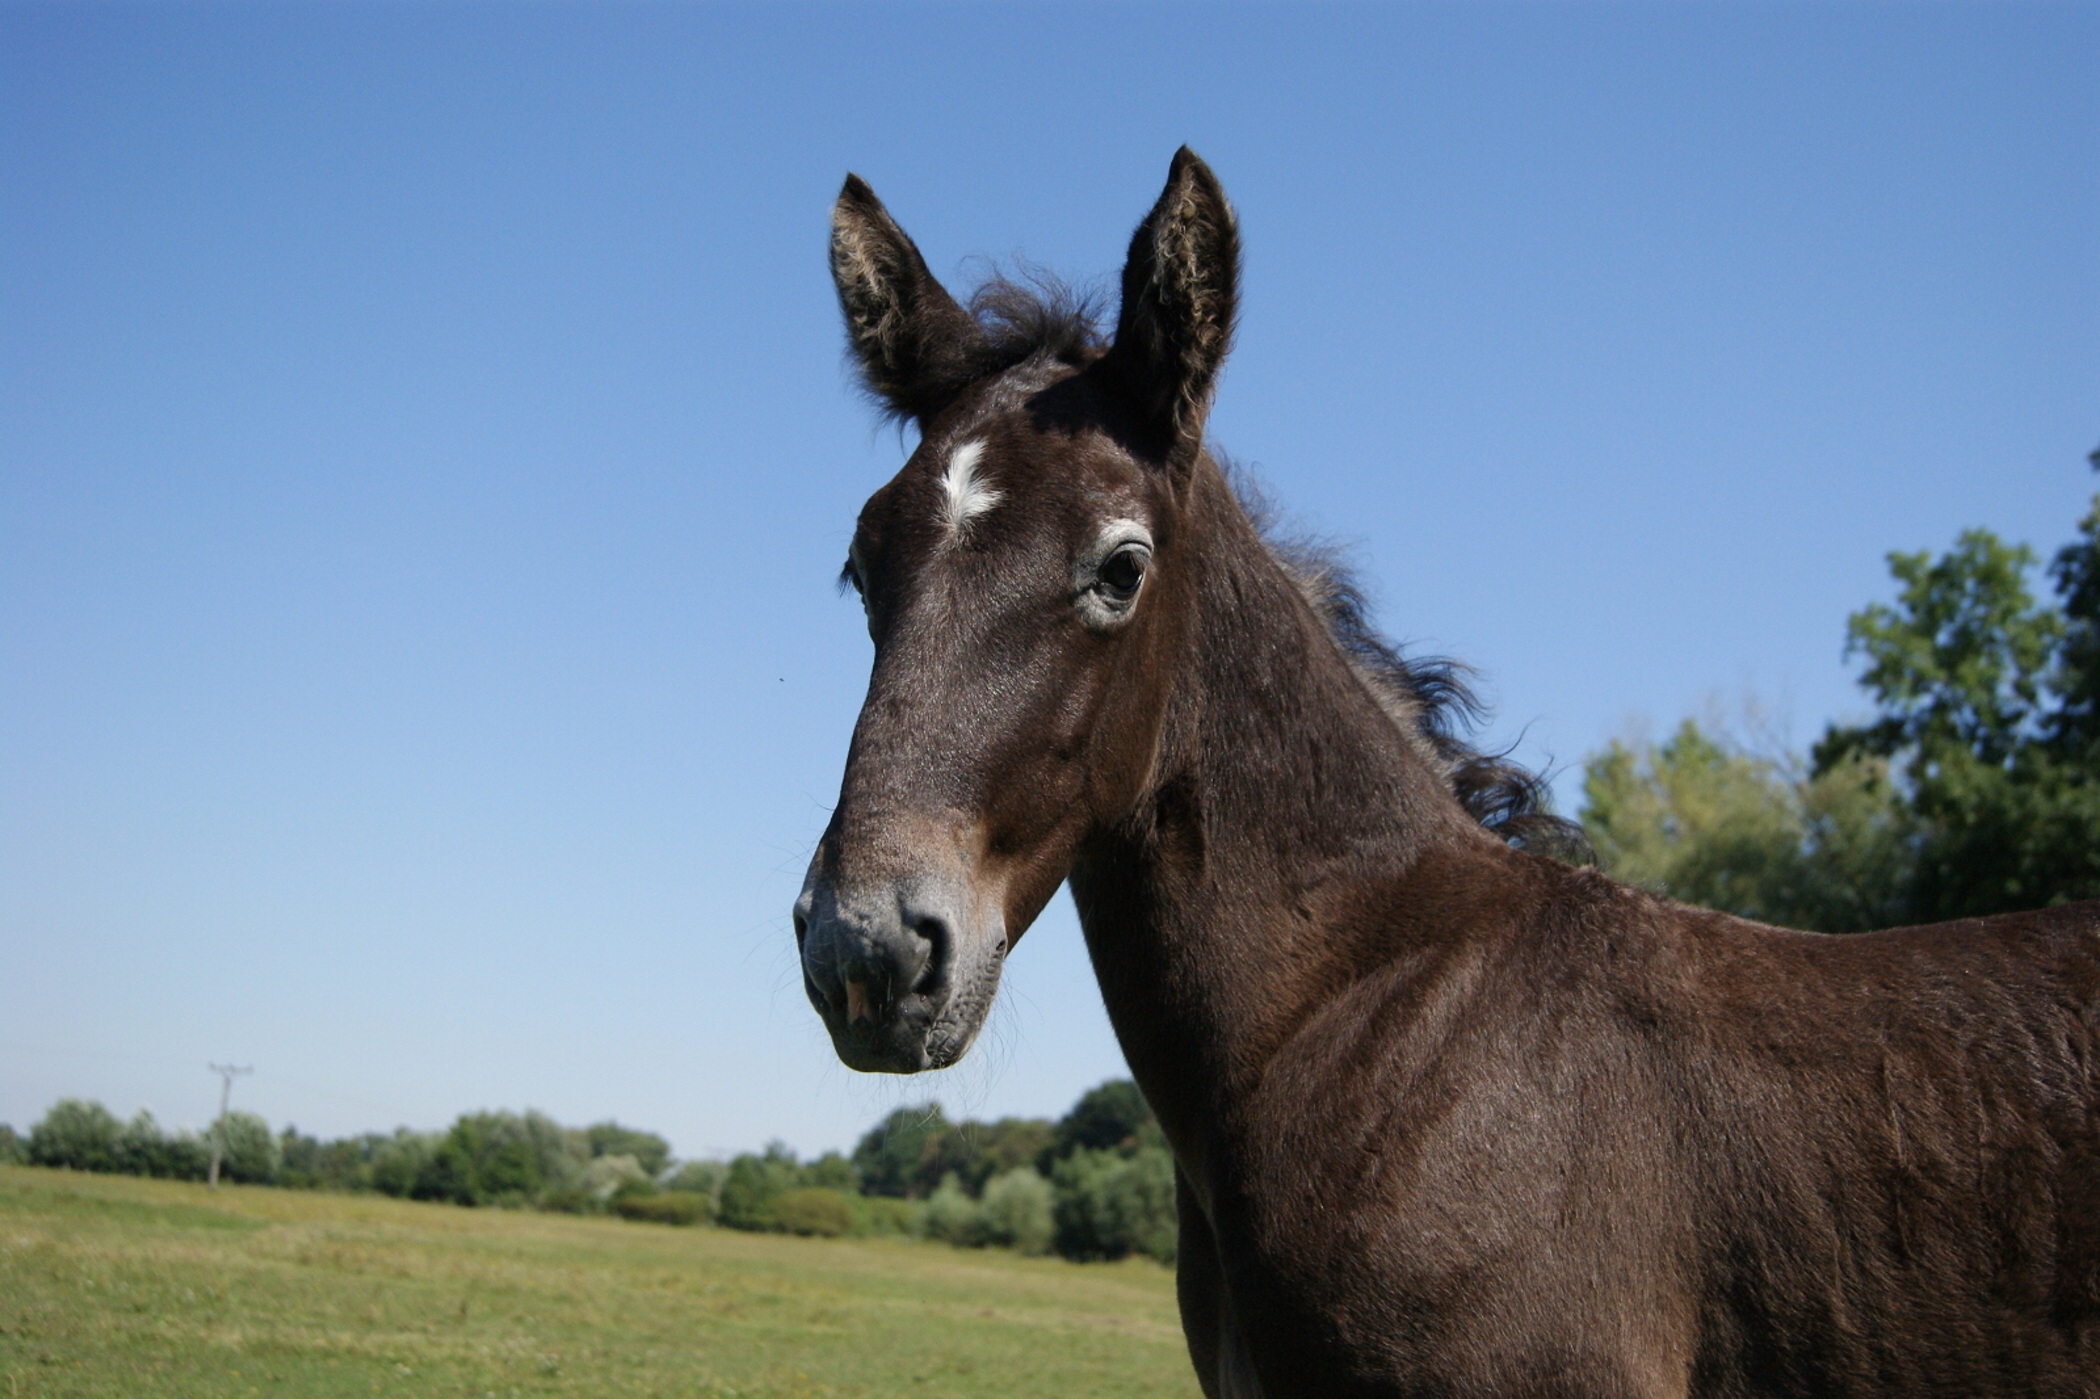
nature, farm, animal, range, pasture, horse, mammal, stallion, mane, ride, fauna, donkey, vertebrate, mare, foal, economy, homestead, colt, pack animal, horse like mammal, mustang horse